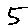
Label: 5